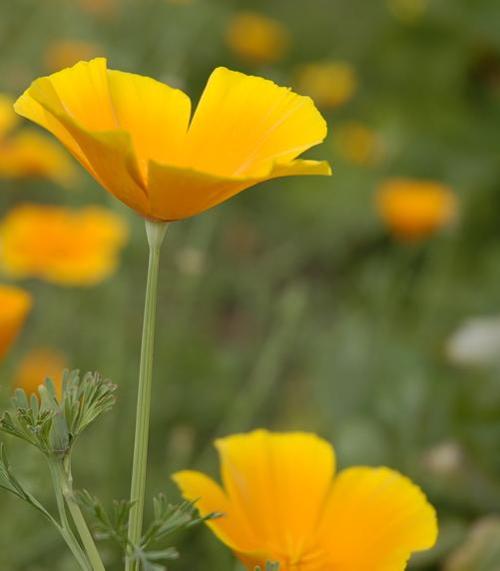
Label: californian poppy